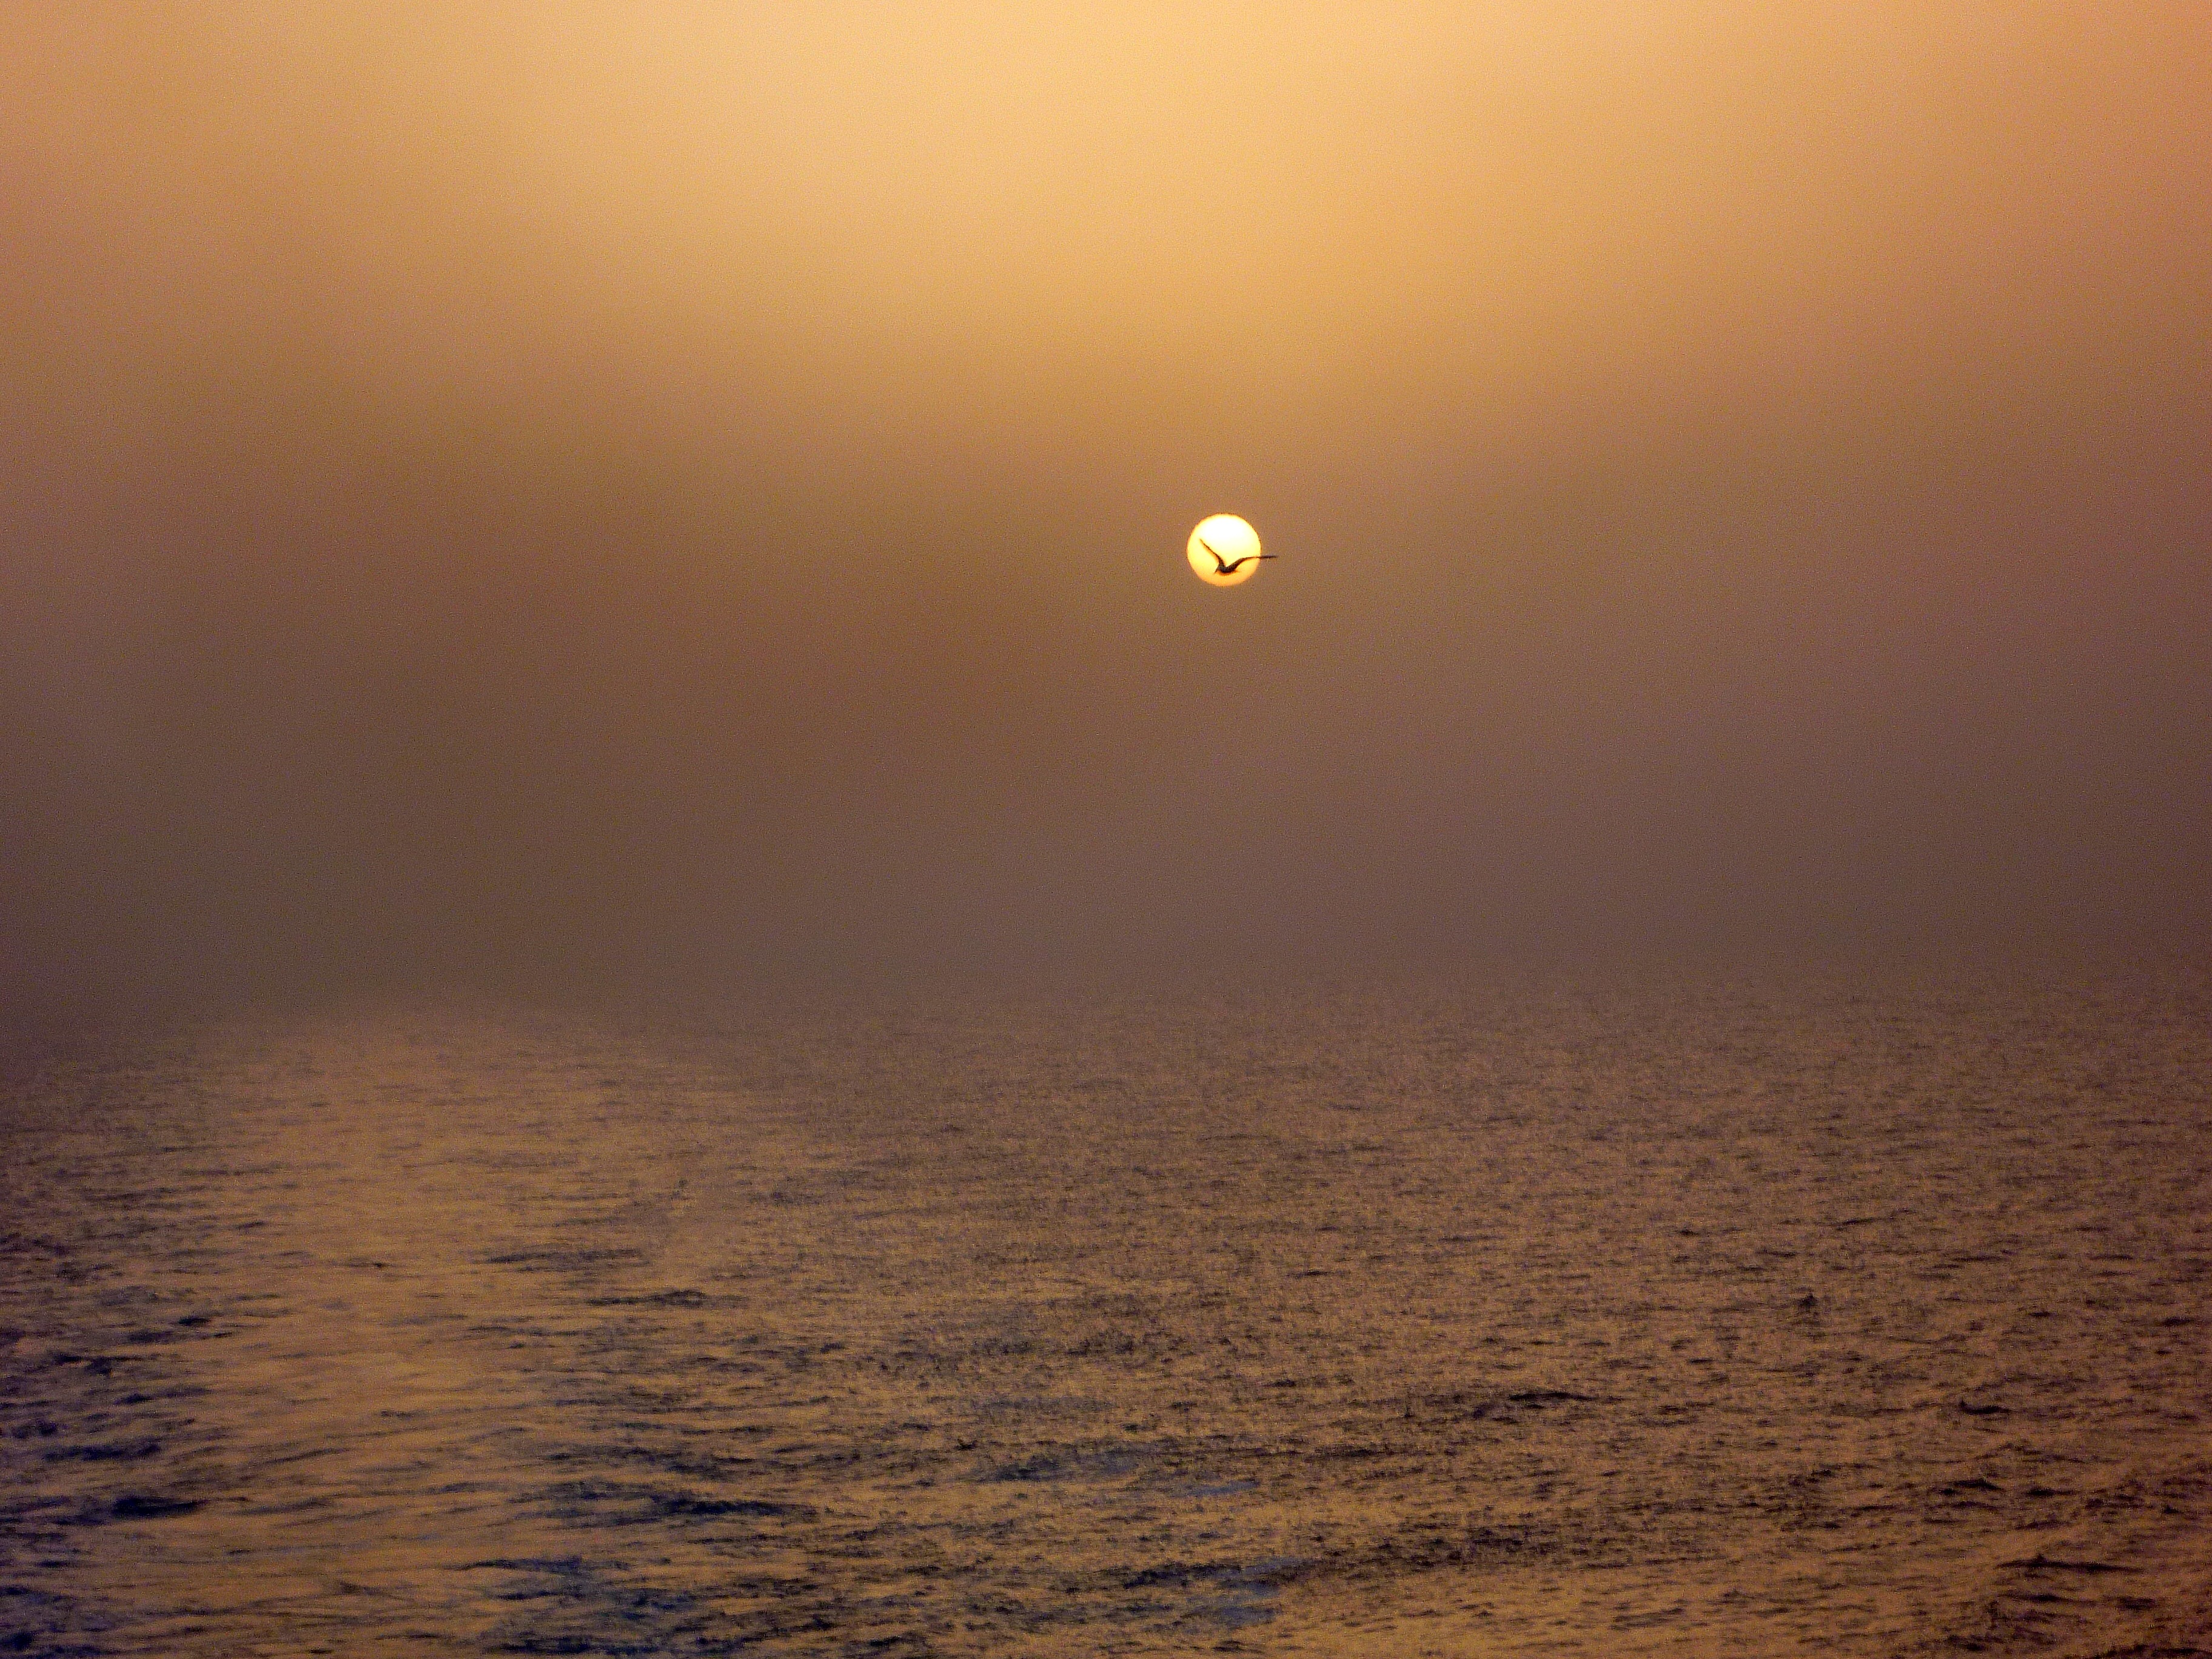
sea, coast, nature, ocean, horizon, sky, sun, sunrise, sunset, mist, sunlight, morning, wave, dawn, atmosphere, seagull, vacation, dusk, evening, reflection, holiday, greece, afterglow, astronomical object, atmospheric phenomenon